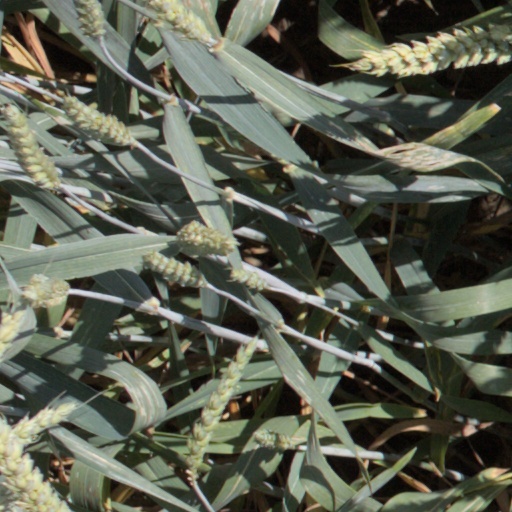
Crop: wheat